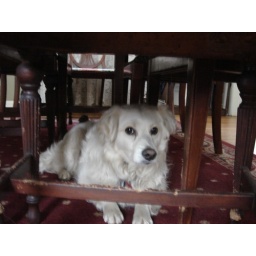
Hiding under the dining room table